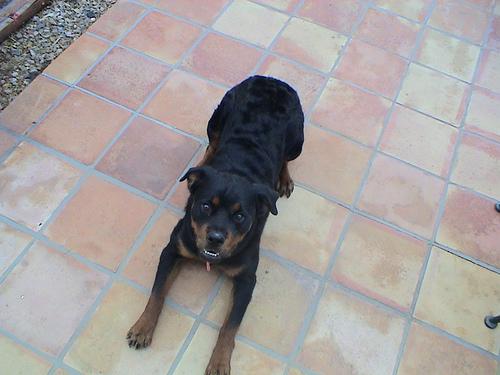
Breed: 224-n000060-Rottweiler